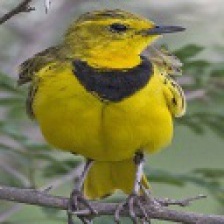
Species: GOLDEN PIPIT
Scientific name: TMETOTHYLACUS TENELLUS